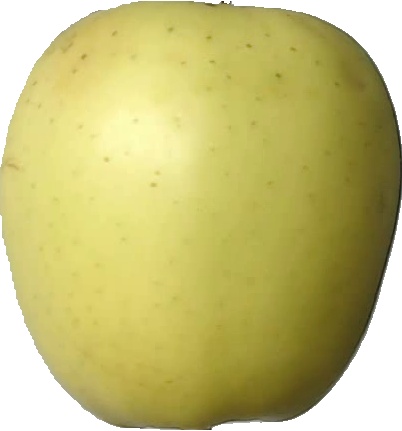
Label: apple_golden_2